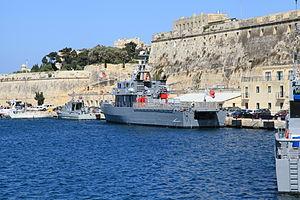
La classe Diciotti, ou classe Saettia par rapport à l'unité prototype déclinée en sous-classes MK1. 2. 3 et 4, est une classe de patrouilleur conçue et construite par Fincantieri en Italie, sur les chantiers de La Spezia, Muggiano et Riva Trigoso. Les navires sont actuellement utilisés par les garde-côtes italiens, la marine irakienne, les forces armées de Malte et les Forces publiques du Panama.